Ava Gardner

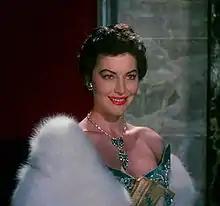
Gardner as Maria Vargas in "The Barefoot Contessa" (1954)

Sinatra was blasted by gossip columnists Hedda Hopper and Louella Parsons, the Hollywood establishment, the Catholic Church, and by his fans for leaving his wife. Gardner used her considerable influence, particularly with Harry Cohn, to get Sinatra cast in his Oscar-winning role in "From Here to Eternity" (1953). This role and the award revitalized both Sinatra's acting and singing careers.